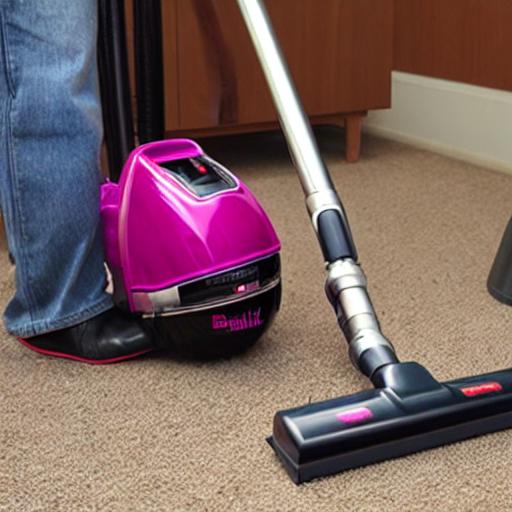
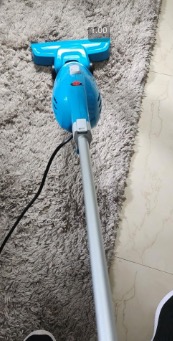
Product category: items_vacuum
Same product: no